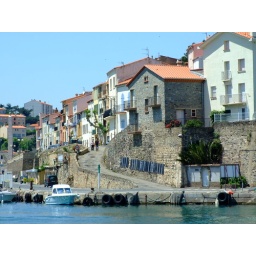
taken from the blue boat elsewhere in the Lang. - Rous. set, on a trip from Collioure a good way to chill!